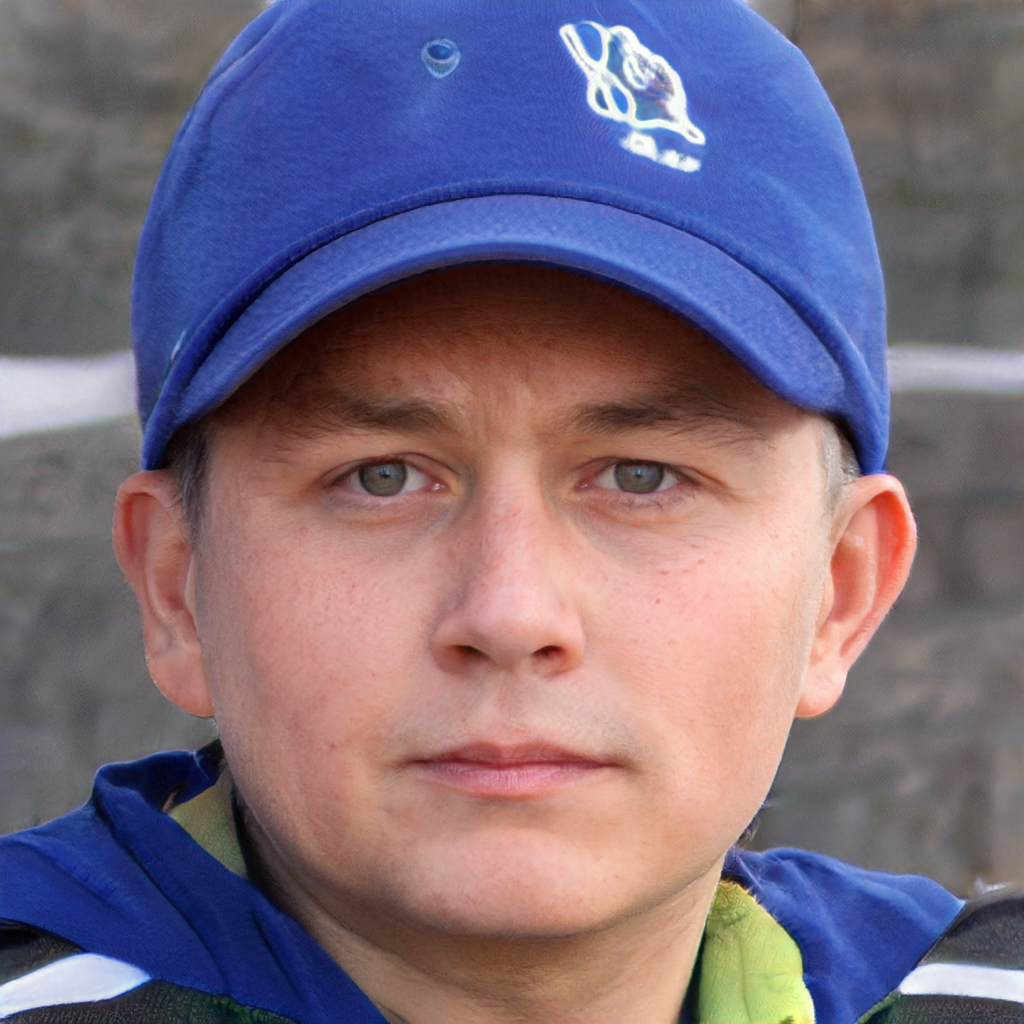
Portrait style: Real Portrait